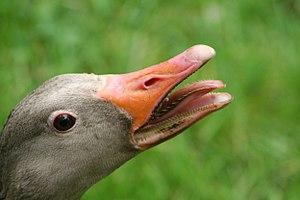
Les Anseriformes sont un ordre d'oiseaux comprenant trois familles regroupant 169 espèces et 51 genres de canards, oies, kamichis, canaroies et cygnes. La plupart des espèces sont aquatiques. Plusieurs sont importantes pour l'homme depuis de nombreux siècles, tant pour la chasse que pour l'élevage alimentaire ou pour le symbole culturel qu'elles représentent.